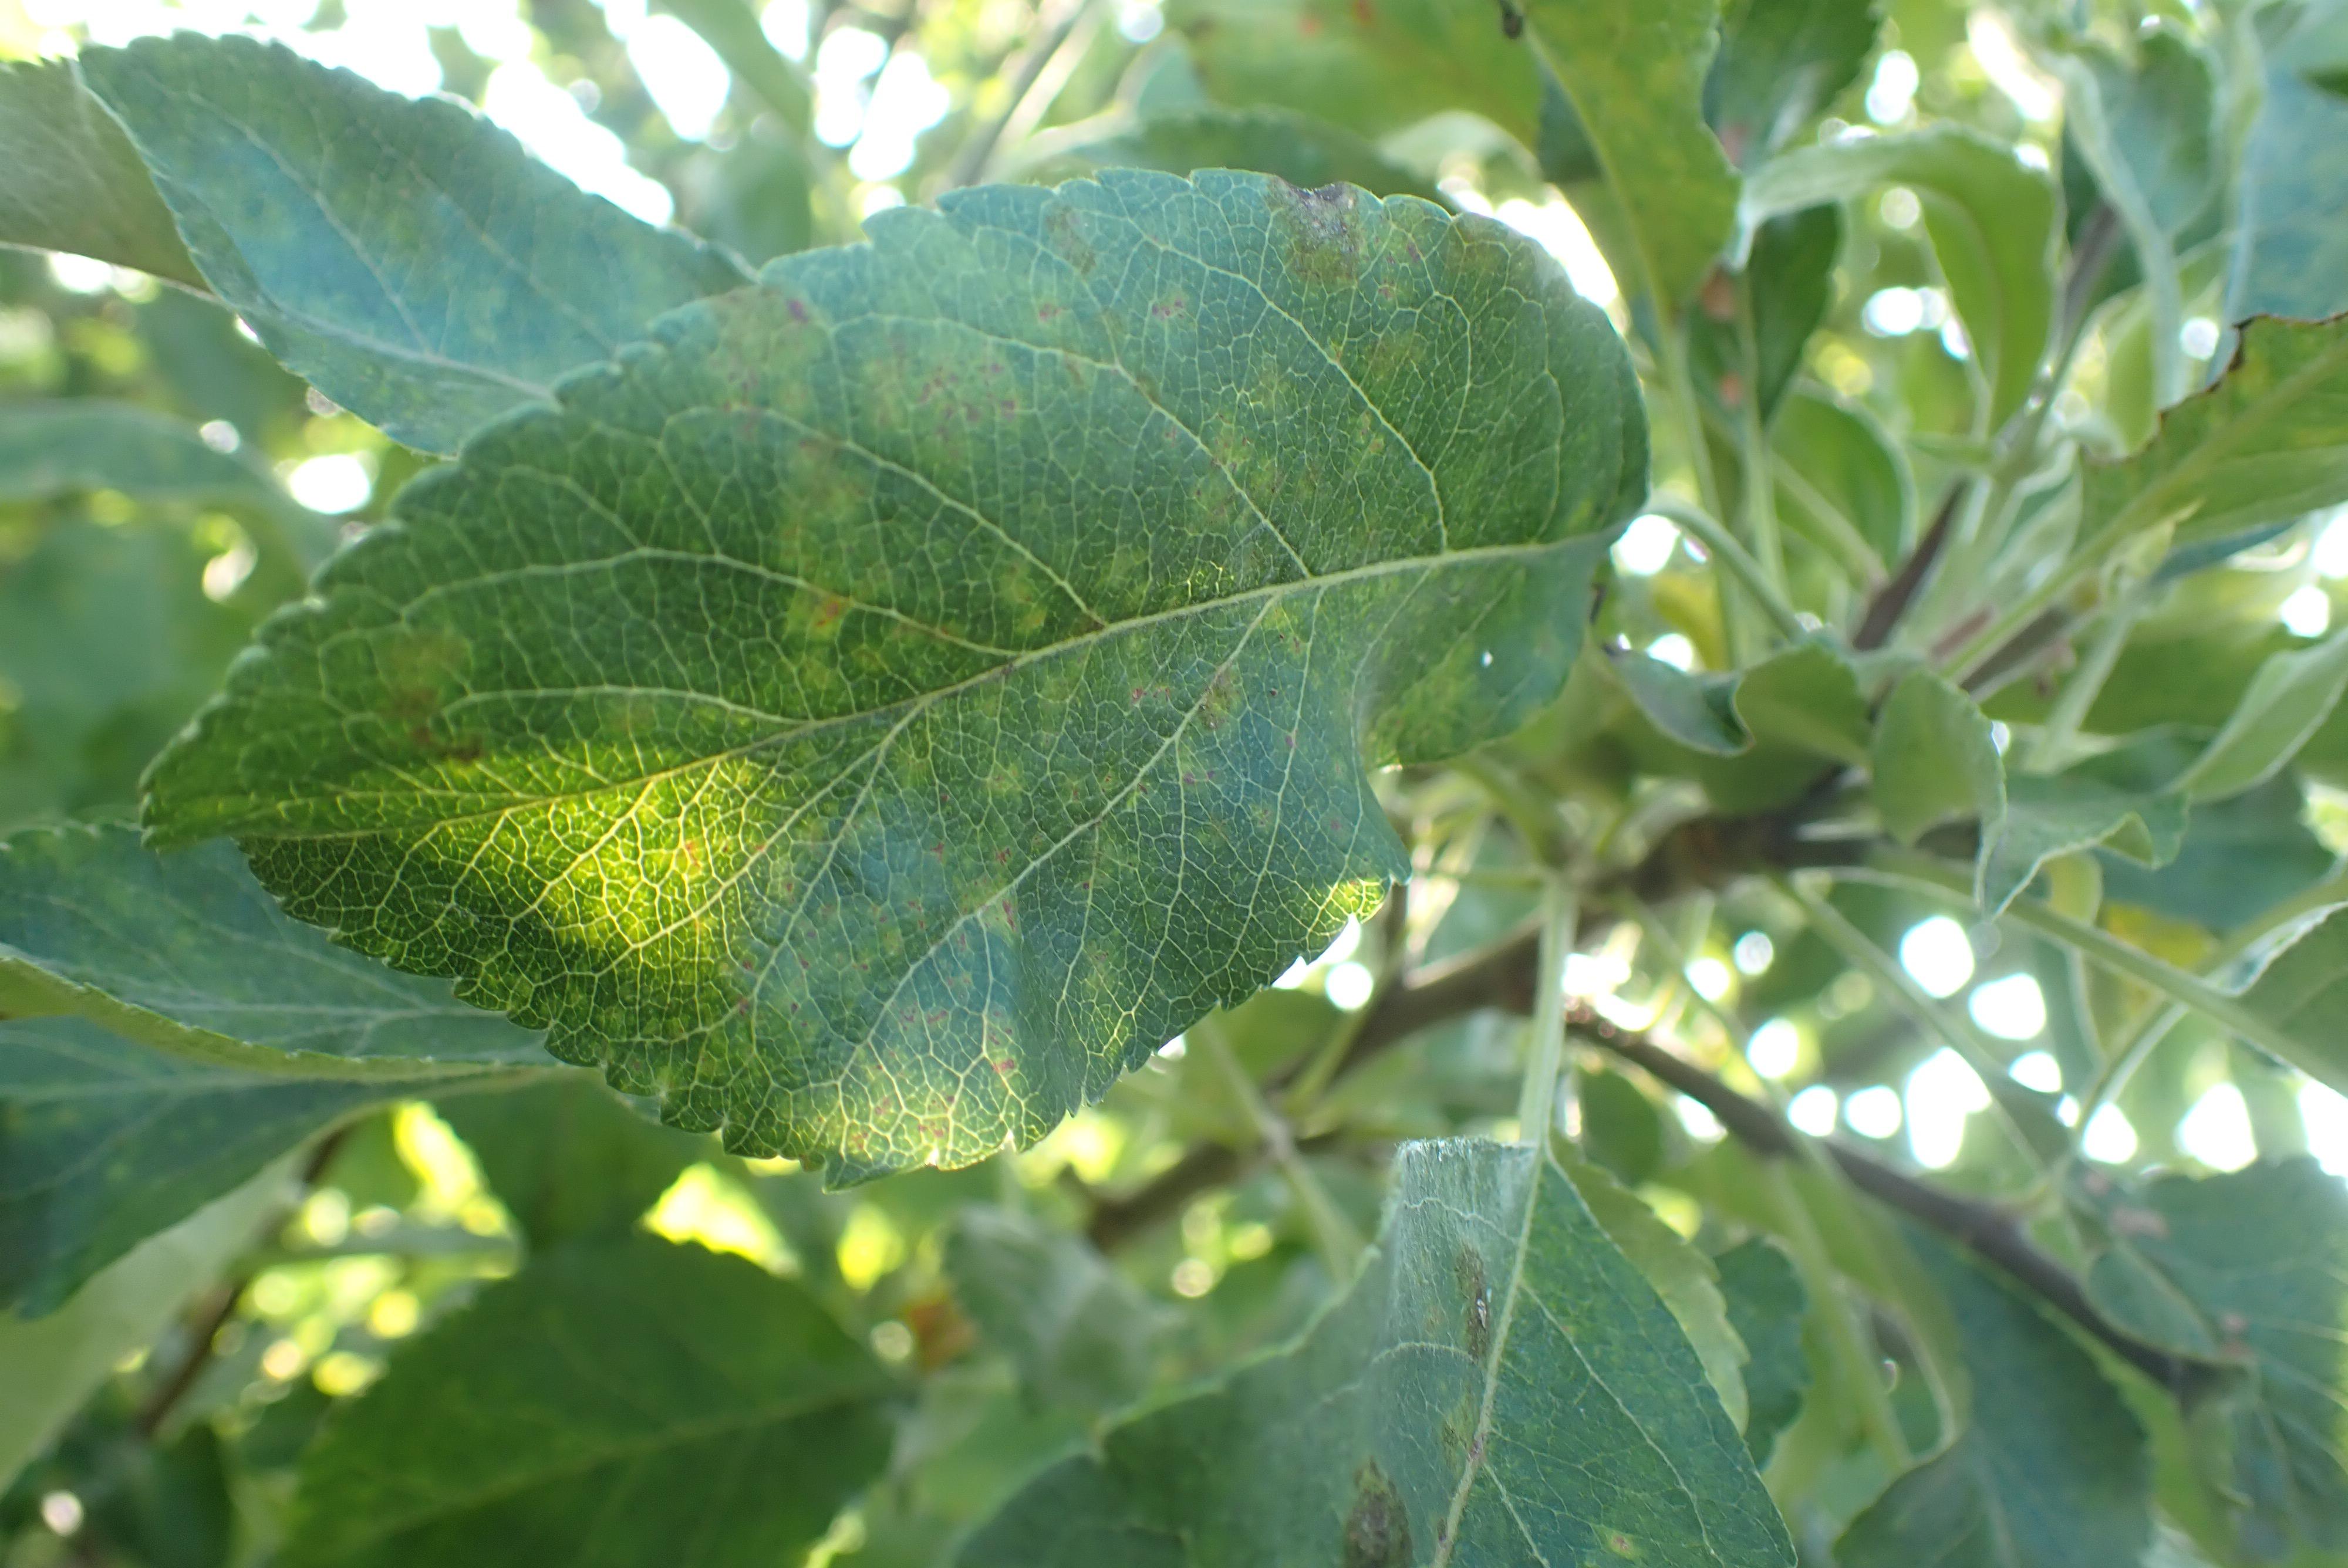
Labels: scab